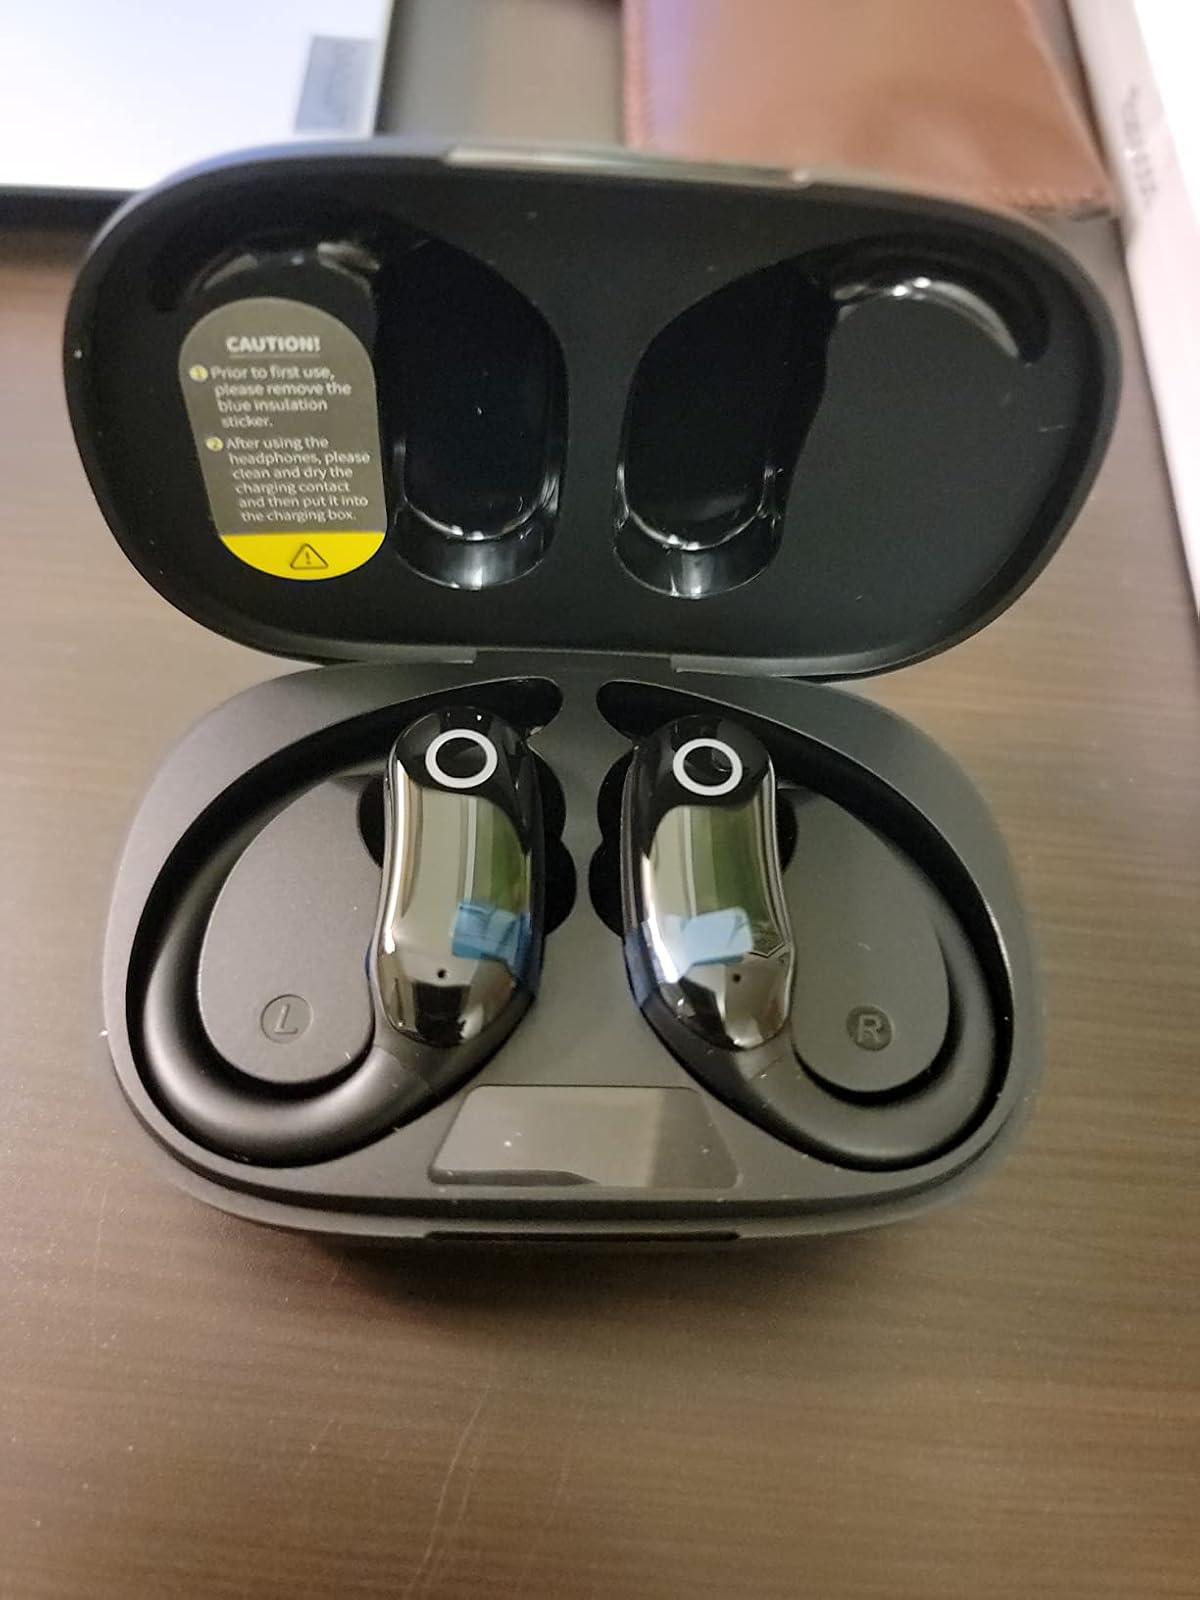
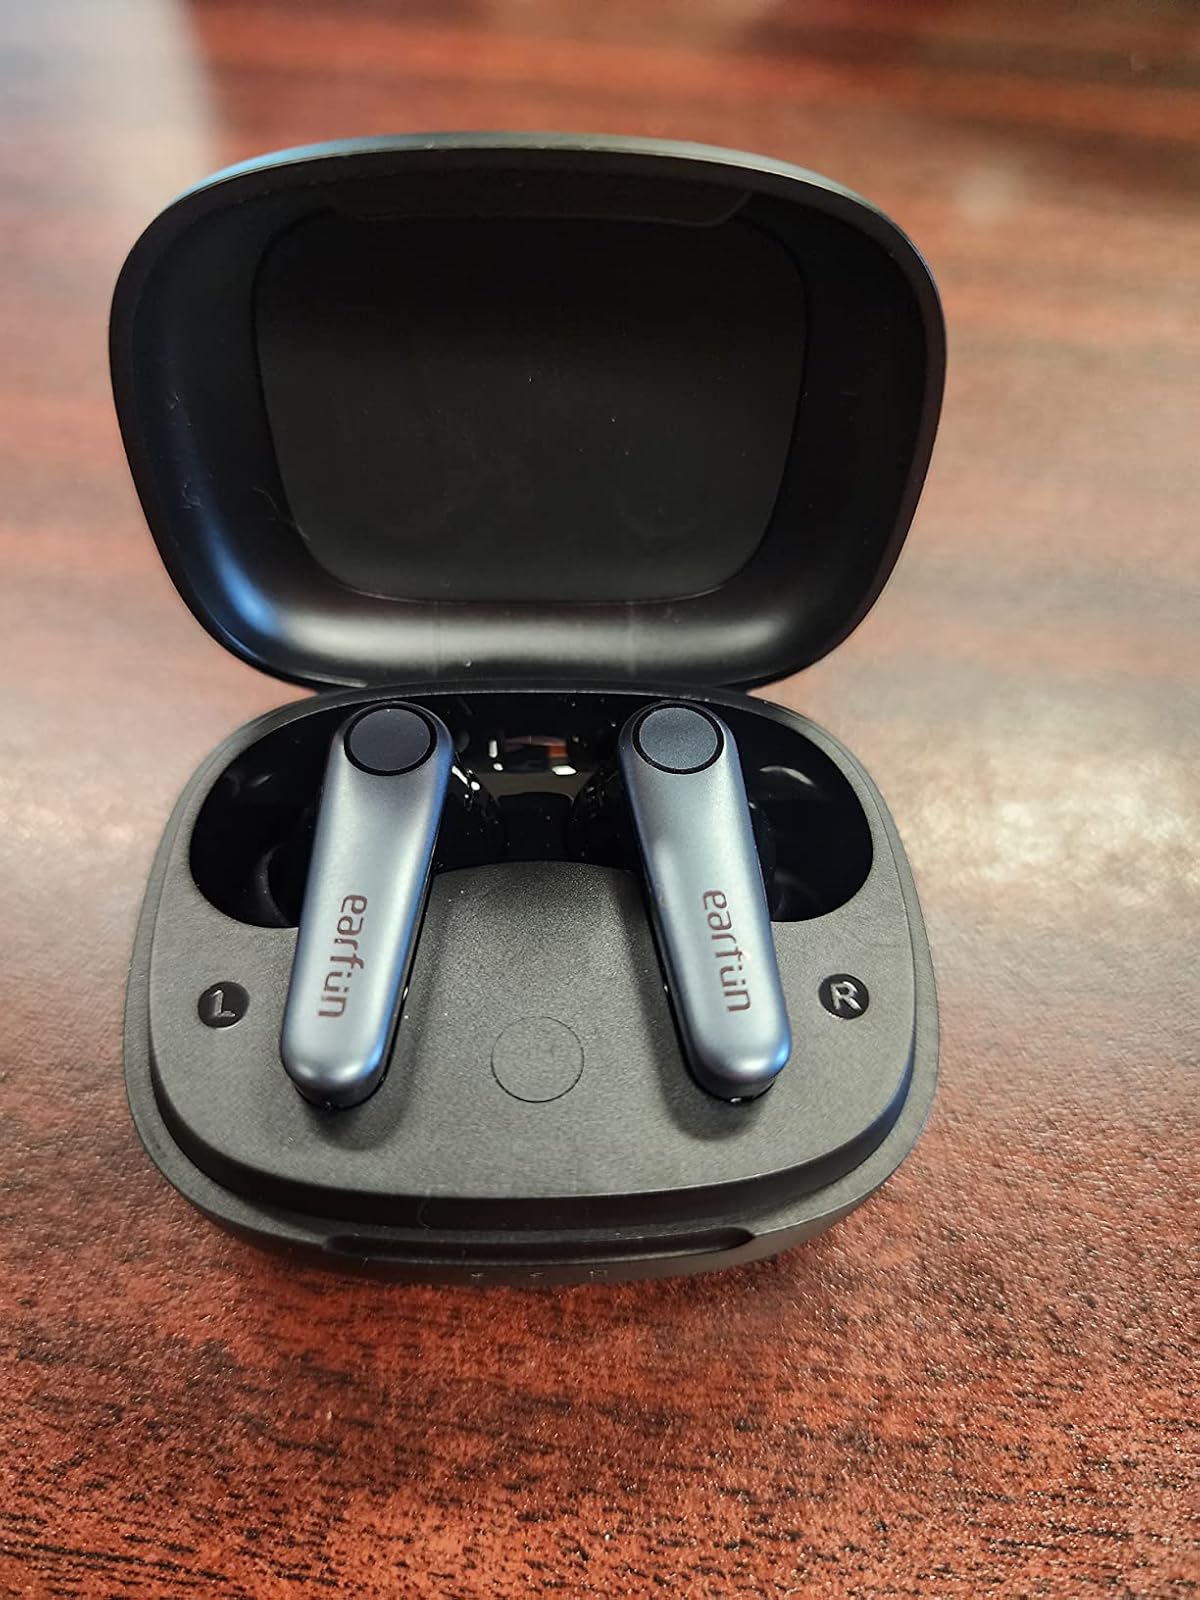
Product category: earbuds
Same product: no